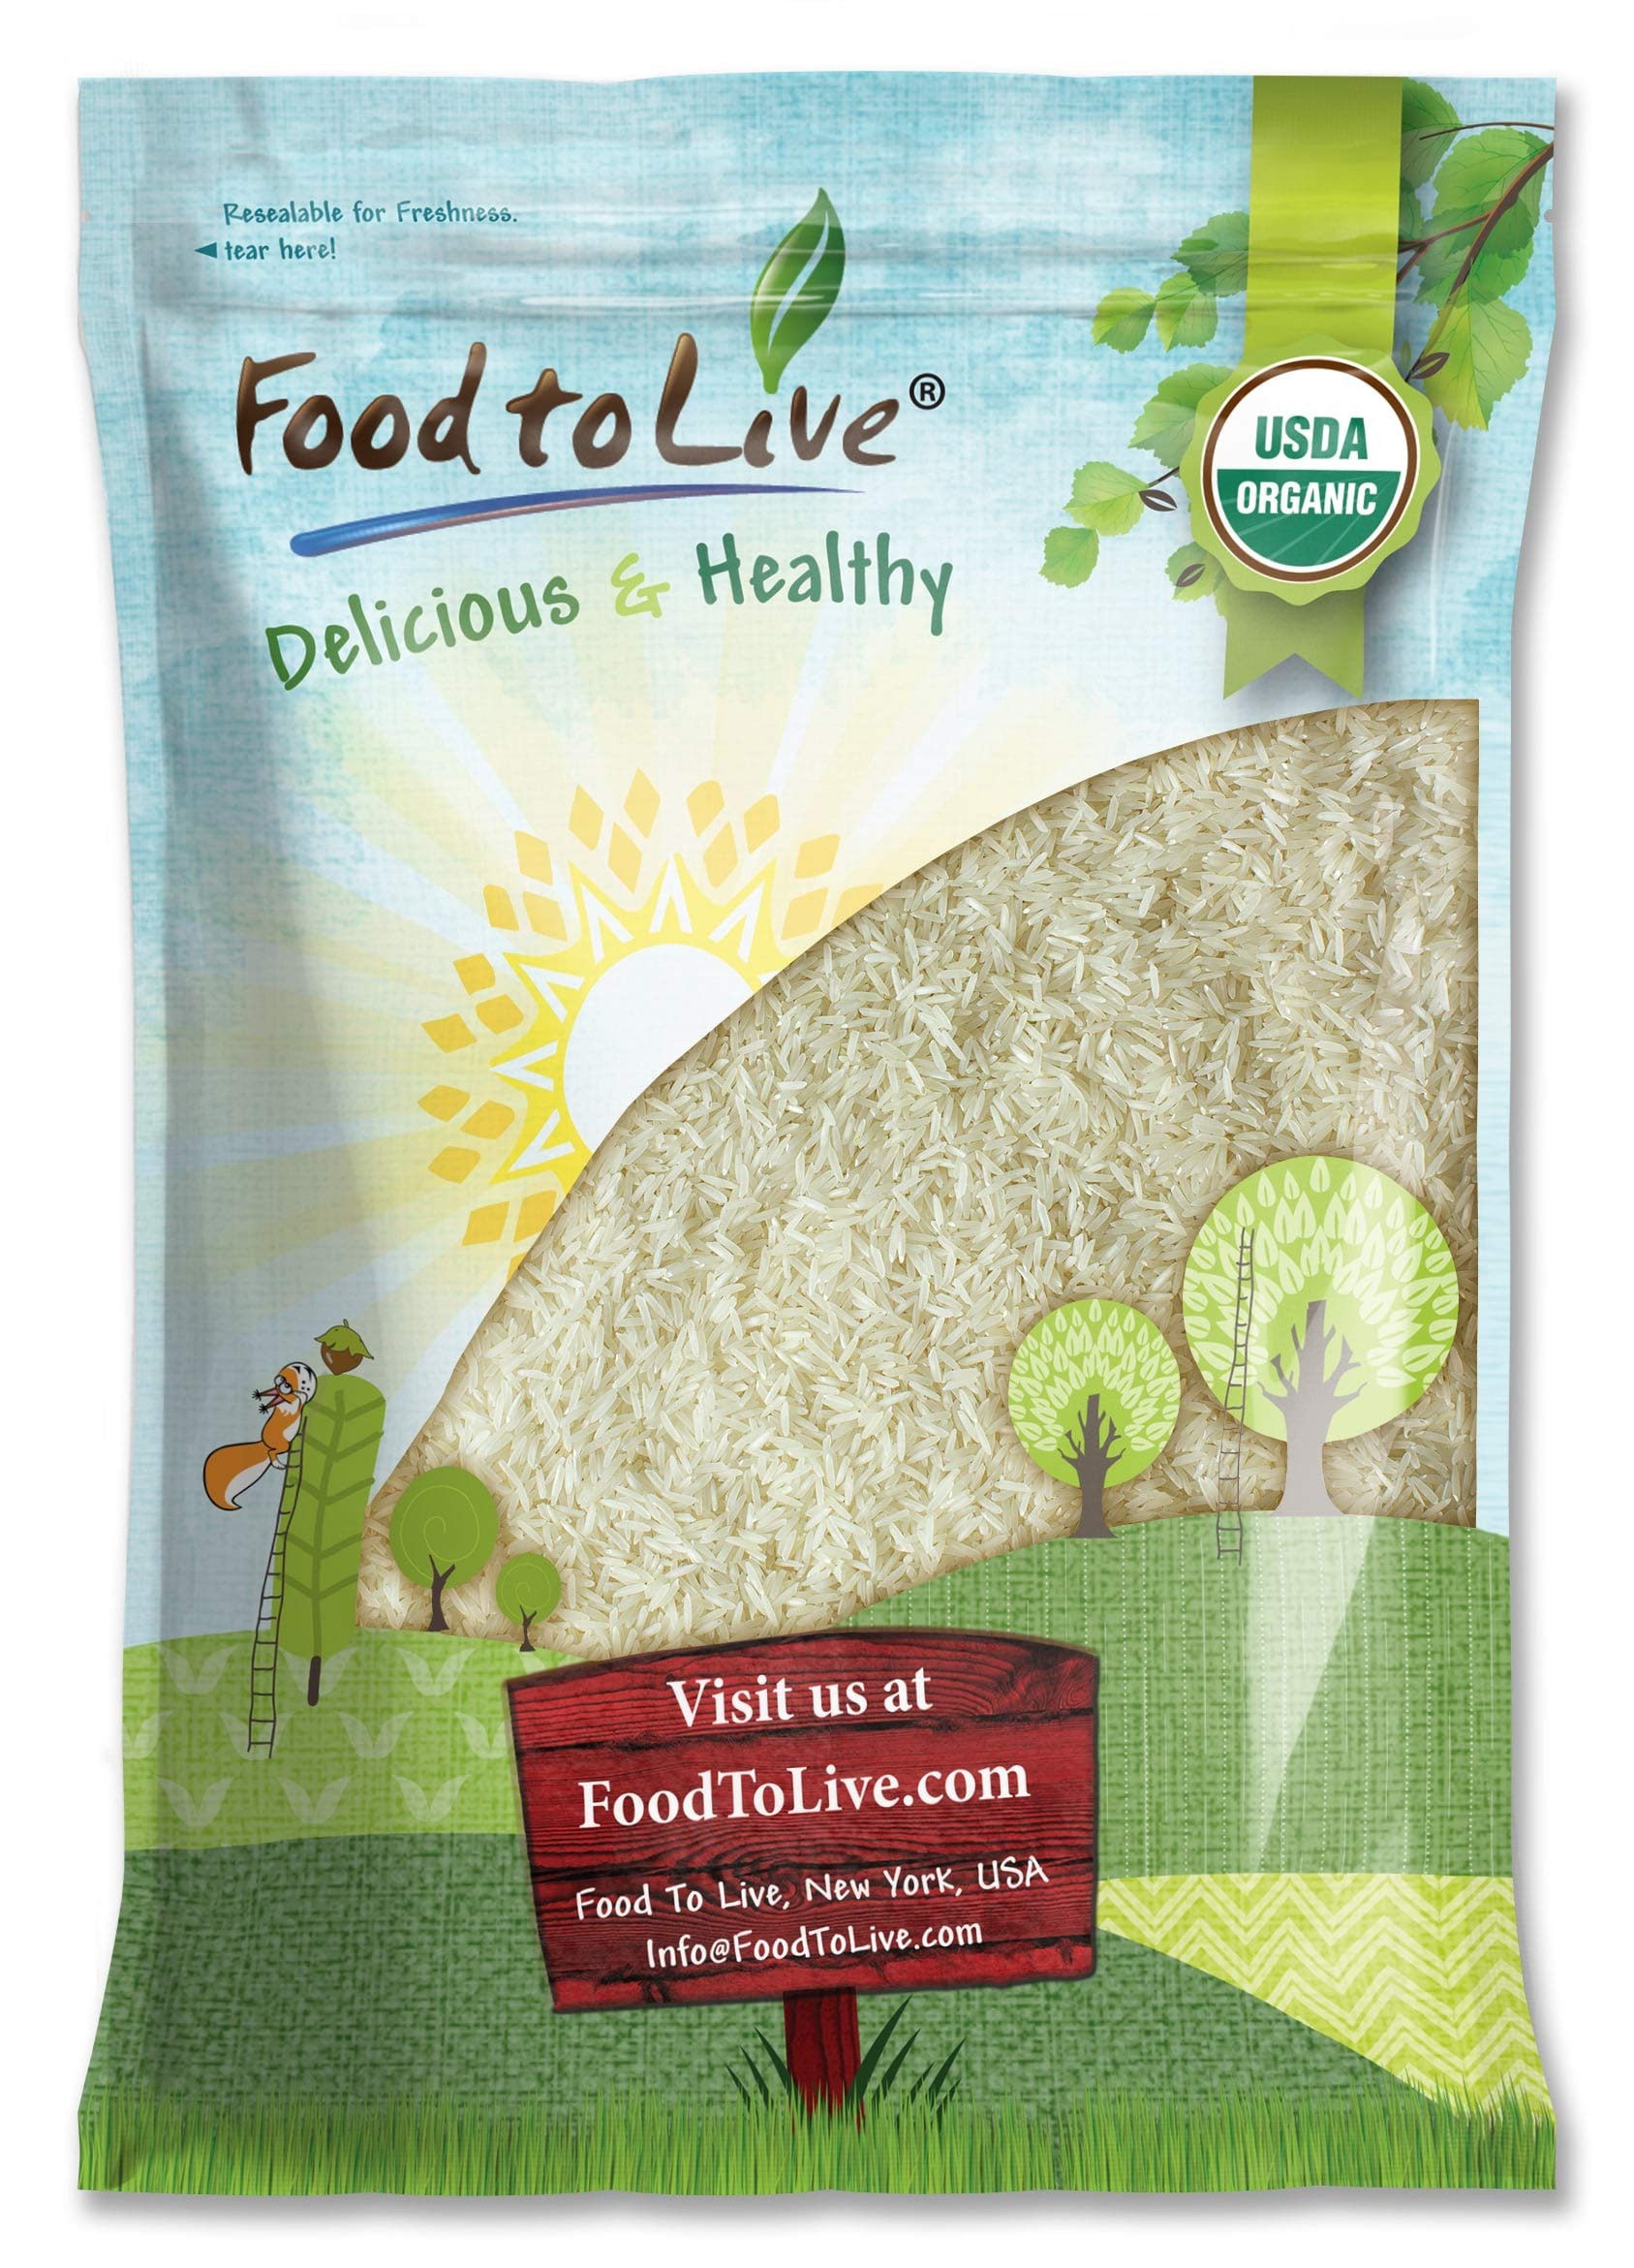
Item Name: Food to Live Organic White Basmati Rice, 15 Pounds – Non-GMO, Long-Grain Rice Variety, Fragrant, Kosher, Vegan, Bulk. Non-Irradiated. Less Starch. High in Dietary Fiber. Great for Indian Dishes.
Bullet Point 1: ✔️ORGANIC PRODUCT: Organic Basmati Rice does not accumulate heavy metal salts and other harmful substances.
Bullet Point 2: ✔️VERSATILE INGREDIENT: You can use Organic Basmati Rice both as a side dish and in the preparation of desserts.
Bullet Point 3: ✔️UNMATCHED AROMA: Organic Basmati Rice has a pleasant nutty flavor, does not stick together during cooking and becomes crumbly.
Bullet Point 4: ✔️THE KING OF RICE: Organic Basmati Rice is the most expensive rice variety in the world.
Bullet Point 5: ✔️VEGAN: Organic Basmati Rice is an integral part of the diets of vegans and athletes.
Value: 240.0
Unit: Ounce

Price: 55.8